List of crewed spacecraft

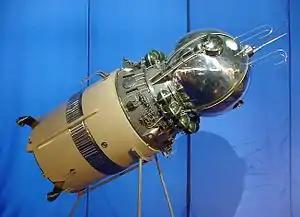
Vostok spacecraft

Multinational low Earth orbit modular space station. The International Space Station is a joint project among five participating space agencies: NASA, Roscosmos, JAXA, European Space Agency (ESA), and Canadian Space Agency (CSA). Following the uncrewed initial assembly from 1998 to 2000, it has been continuously crewed since November 2000. As of 4 March 2024, ISS has been visited by 111 crewed spacecraft (68 Soyuz, 35 Space Shuttle, and 9 Crew Dragon). The ISS is the largest space station yet constructed. It is planned to operate until 2028, with a possible extension to 2030.